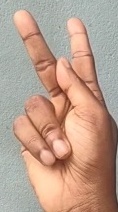
ASL sign: K